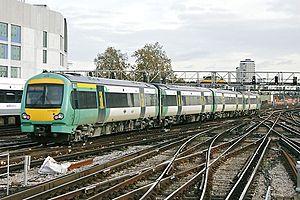
La Class 171 Turbostar est un autorail Diesel construit par Bombardier à Derby Litchurch Lane Works en Angleterre.